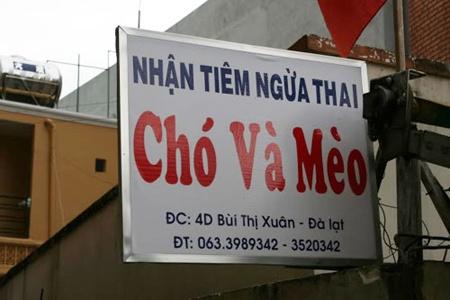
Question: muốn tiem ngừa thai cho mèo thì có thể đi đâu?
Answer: đến 4d bùi thị xuân, đà lạt